Robotics simulator

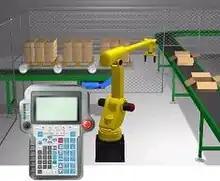

One of the most popular applications for robotics simulators is for 3D modeling and rendering of a robot and its environment. This type of robotics software has a simulator that is a virtual robot, which can emulate the motion of a physical robot in a real work envelope. Some robotics simulators use a physics engine for more realistic motion generation of the robot. The use of a robotics simulator to develop a robotics control program is highly recommended regardless of whether a physical robot is available or not. The simulator allows for robotics programs to be conveniently written and debugged off-line with the final version of the program tested on a physical robot. This applies mainly to industrial robotic applications, since the success of off-line programming depends on how similar the physical environment of a robot is to a simulated environment.